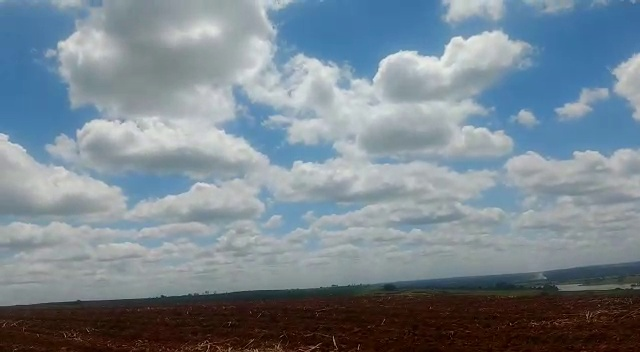
Fire: no
Smoke: yes